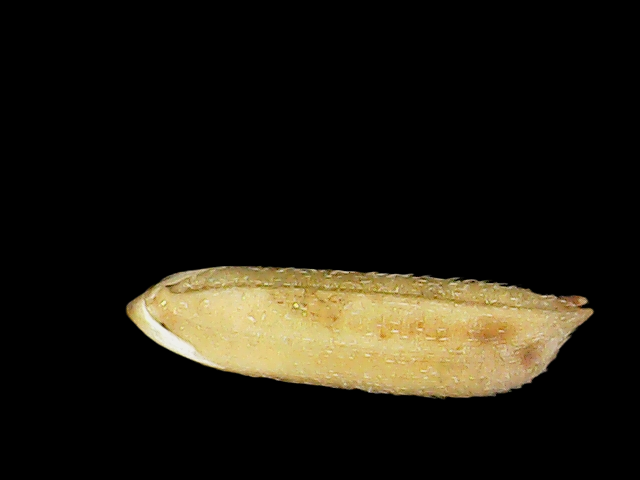
Rice variety: Binadhan21